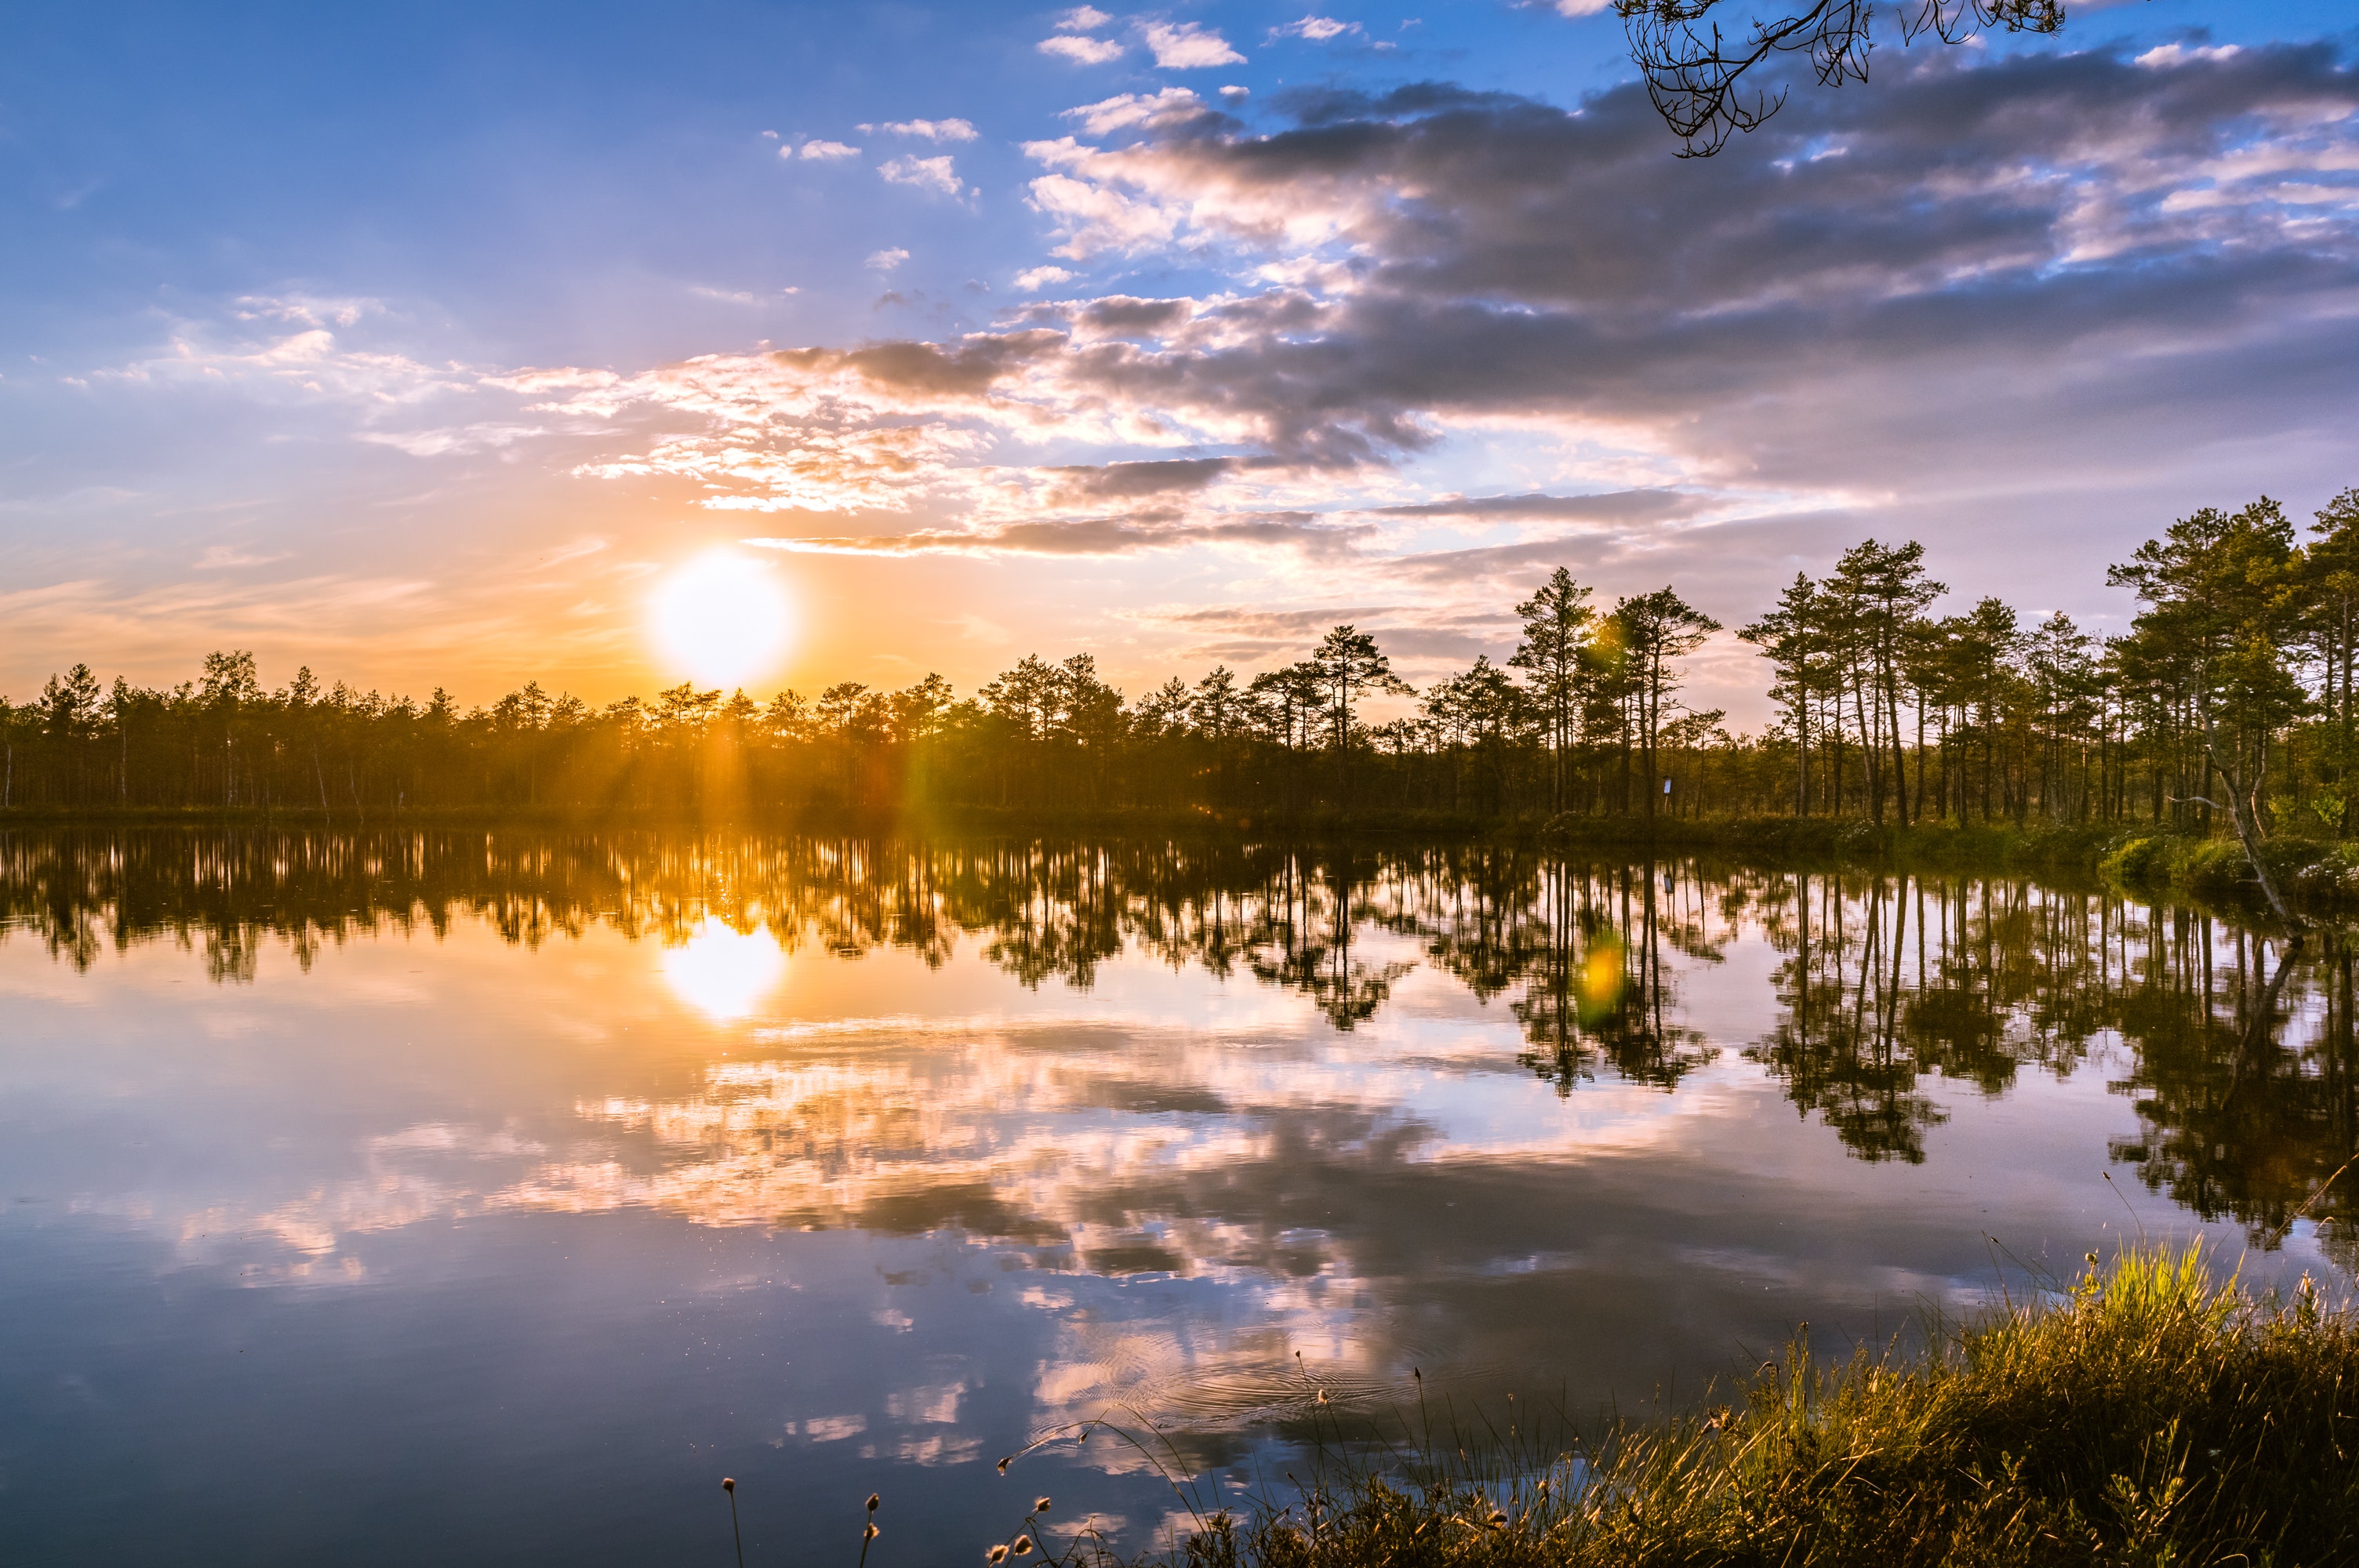
sky, reflection, natural landscape, nature, water resources, sunrise, water, morning, cloud, lake, tree, sunset, natural environment, atmospheric phenomenon, evening, sunlight, calm, wetland, bank, marsh, horizon, river, landscape, reservoir, bog, atmosphere, bayou, dawn, pond, dusk, swamp, watercourse, plant, sun, Freshwater marsh, tropics